Broad-spectrum antibiotic

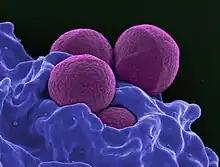
A colored electron microscopy image of methicillin-resistant staphylococcus aureus (MRSA), a bacterium commonly targeted by broad-spectrum antibiotics

A broad-spectrum antibiotic is an antibiotic that acts on the two major bacterial groups, Gram-positive and Gram-negative, or any antibiotic that acts against a wide range of disease-causing bacteria. These medications are used when a bacterial infection is suspected but the group of bacteria is unknown (also called empiric therapy) or when infection with multiple groups of bacteria is suspected. This is in contrast to a narrow-spectrum antibiotic, which is effective against only a specific group of bacteria. Although powerful, broad-spectrum antibiotics pose specific risks, particularly the disruption of native, normal bacteria and the development of antimicrobial resistance. An example of a commonly used broad-spectrum antibiotic is ampicillin.